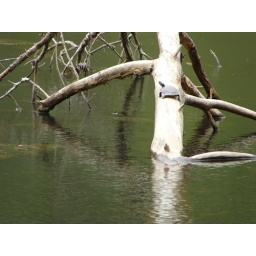
This is a turtle walking on a fallen tree in a lake. Picture was taken on a cloudy day.